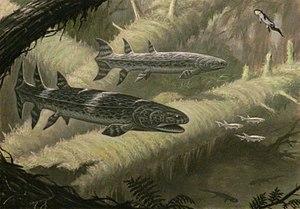
Hyneria est un genre éteint de poissons à membres charnus de grande taille qui vécut durant le Dévonien supérieur, il y a environ 360 à 358 Ma.